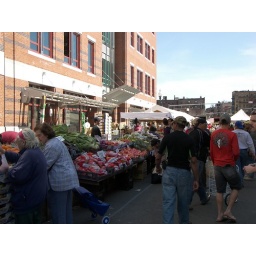
Boston fruit market - so nice to see such a thing in the US